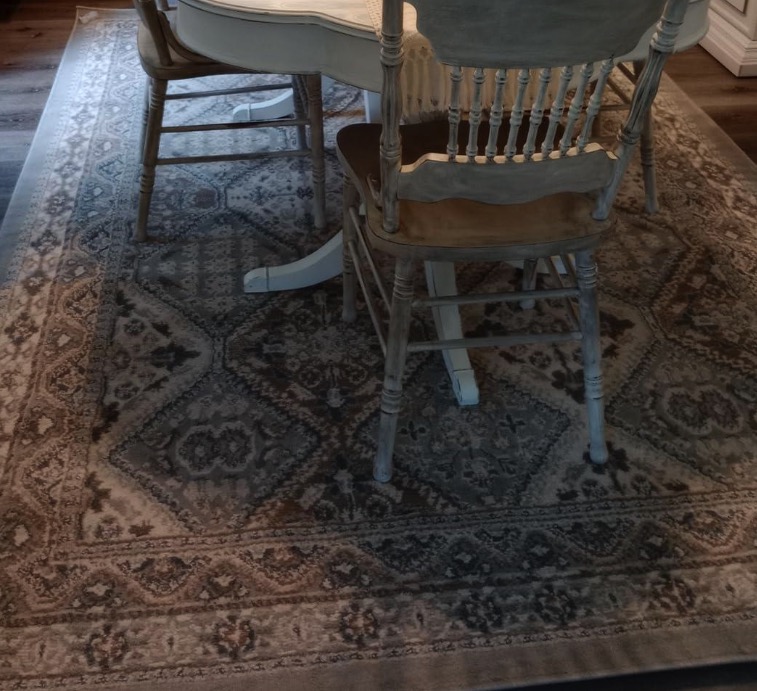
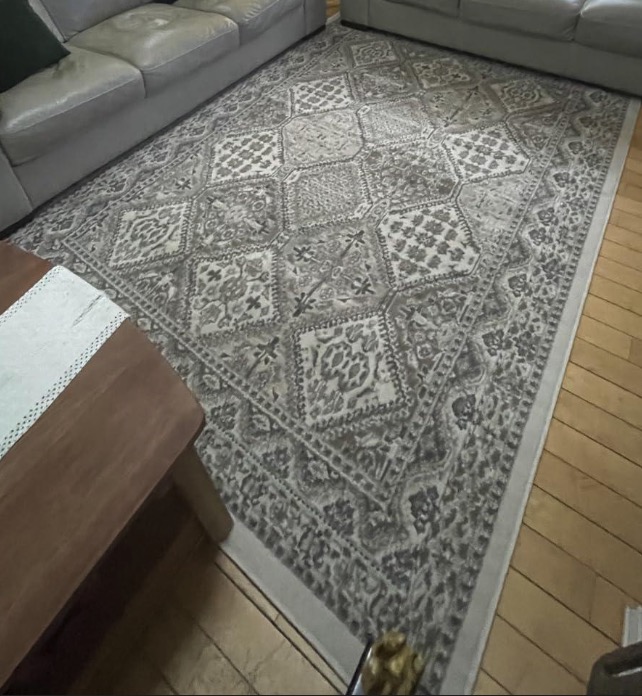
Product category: misc
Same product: yes